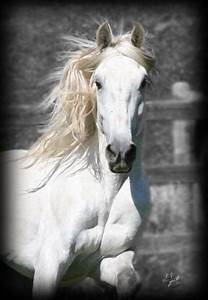
Label: horse